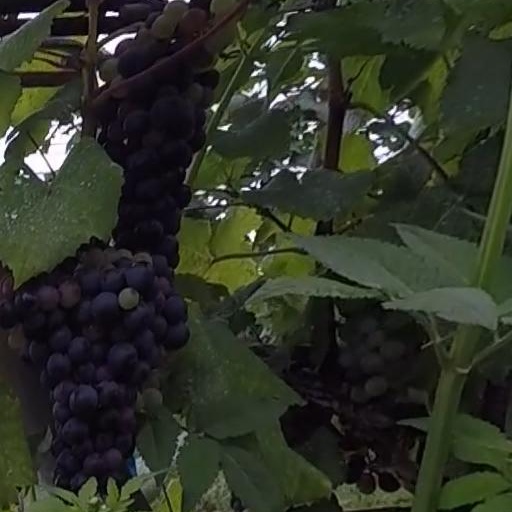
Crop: grape